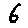
Label: 6